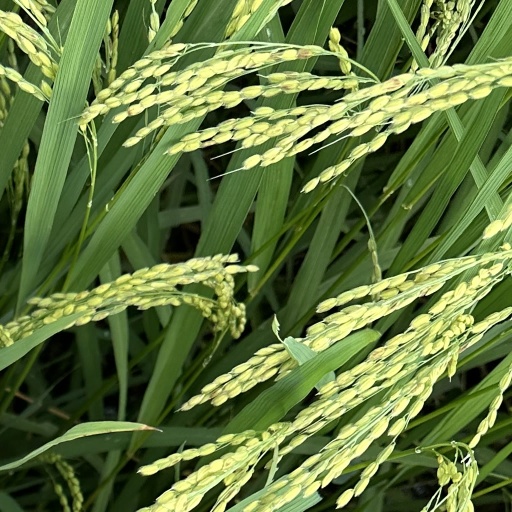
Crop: rice